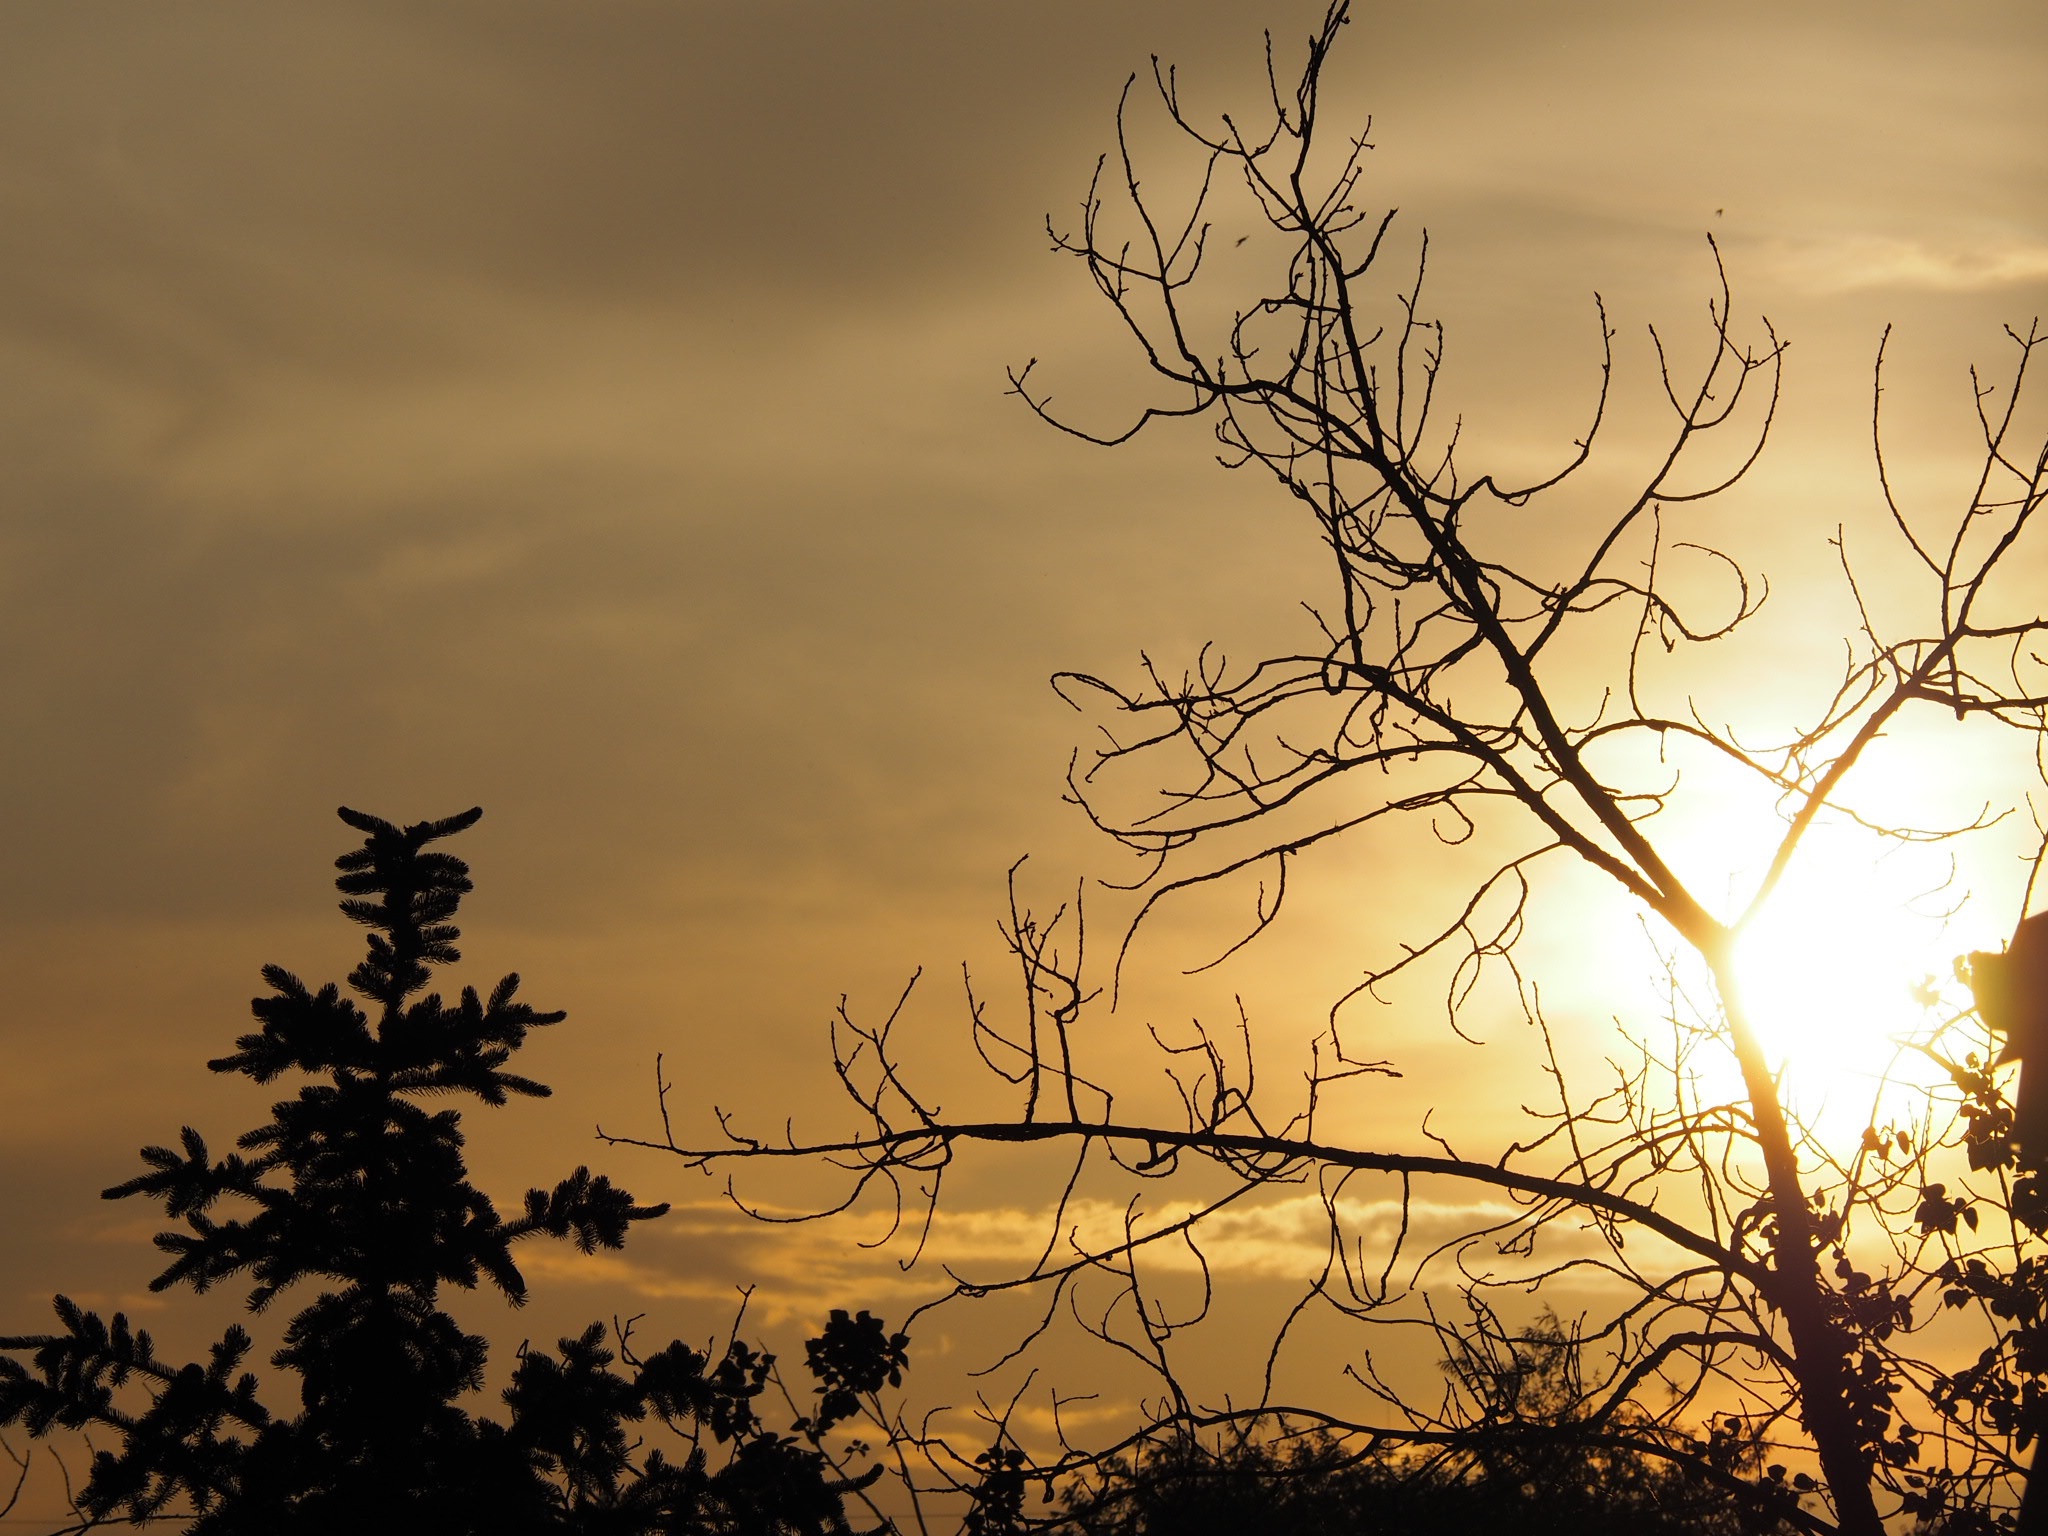
tree, nature, branch, cloud, plant, sky, sunrise, sunset, sunlight, morning, dawn, atmosphere, dusk, evening, savanna, atmospheric phenomenon, woody plant